Group I catalytic intron

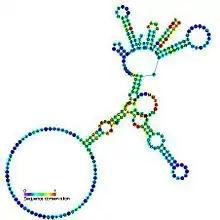
Predicted secondary structure and sequence conservation of Group I catalytic intron

Group I introns are large self-splicing ribozymes. They catalyze their own excision from mRNA, tRNA and rRNA precursors in a wide range of organisms. The core secondary structure consists of nine paired regions (P1-P9). These fold to essentially two domains – the P4-P6 domain (the "scaffolding" domain, which is formed from the stacking of P5, P4, P6 and P6a helices) and the P3-P9 domain (the "catalytic" domain, which is formed from the P8, P3, P7 and P9 helices). The secondary structure mark-up for this family represents only this conserved core. Certain subclasses of Group I introns also contain peripheral structural domains that provide additional structural support to the intron. Group I introns often have long open reading frames inserted in loop regions.